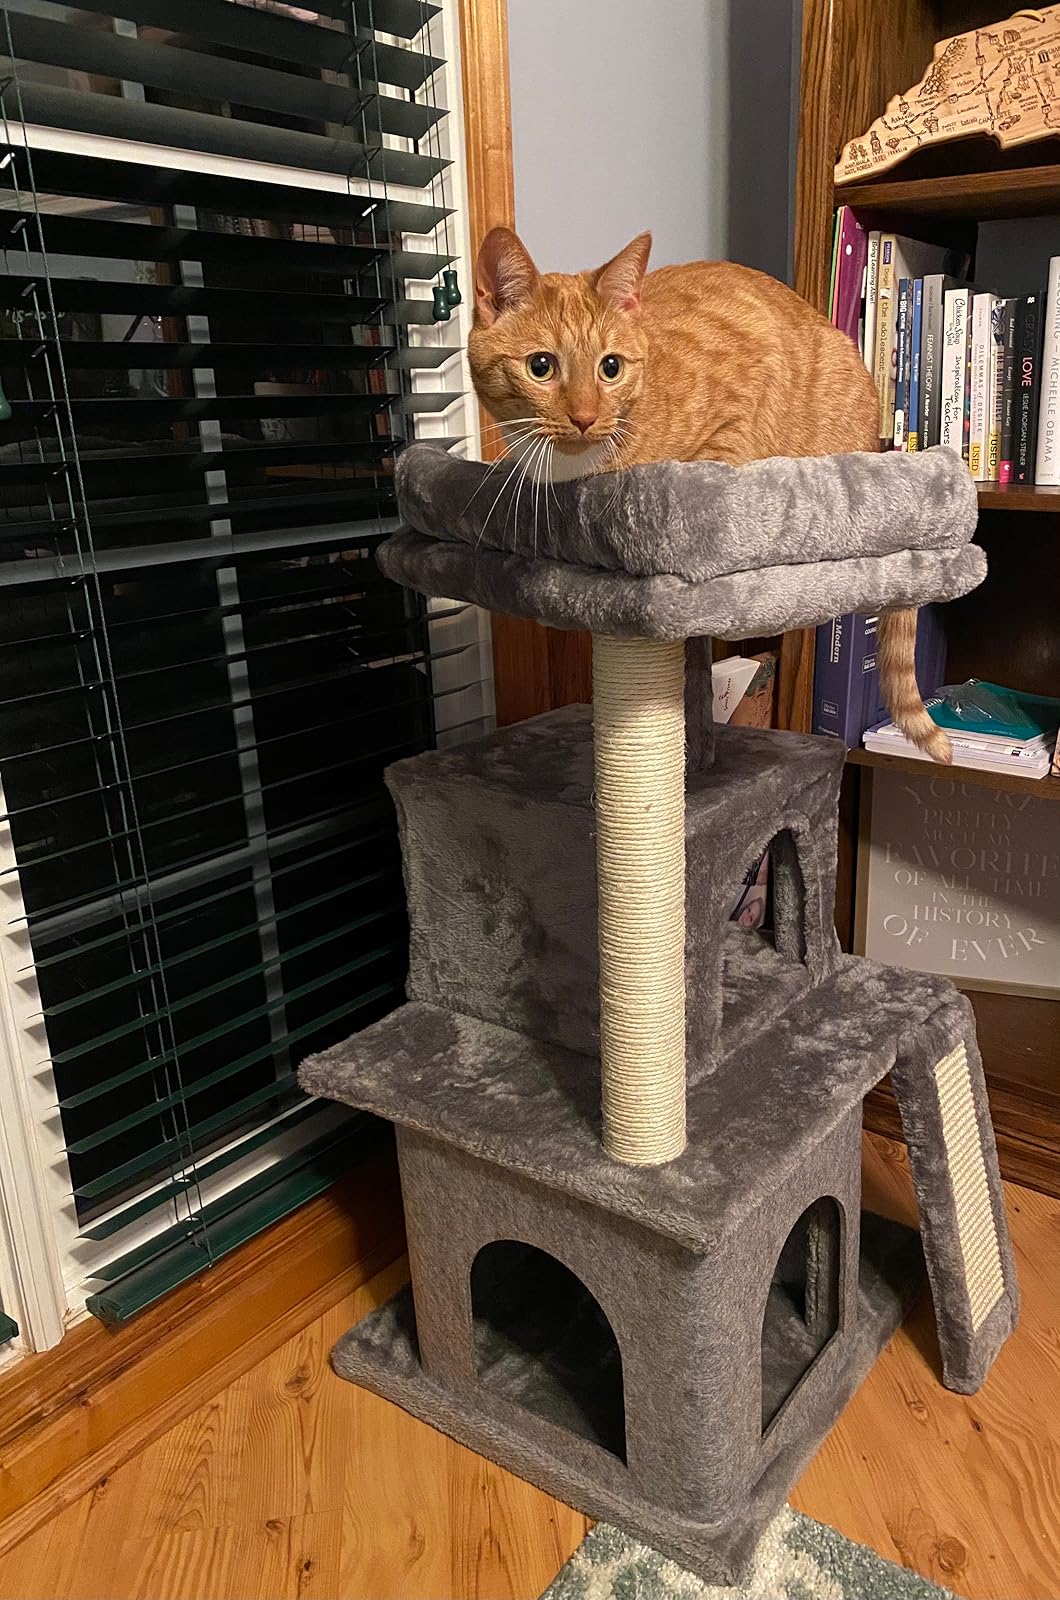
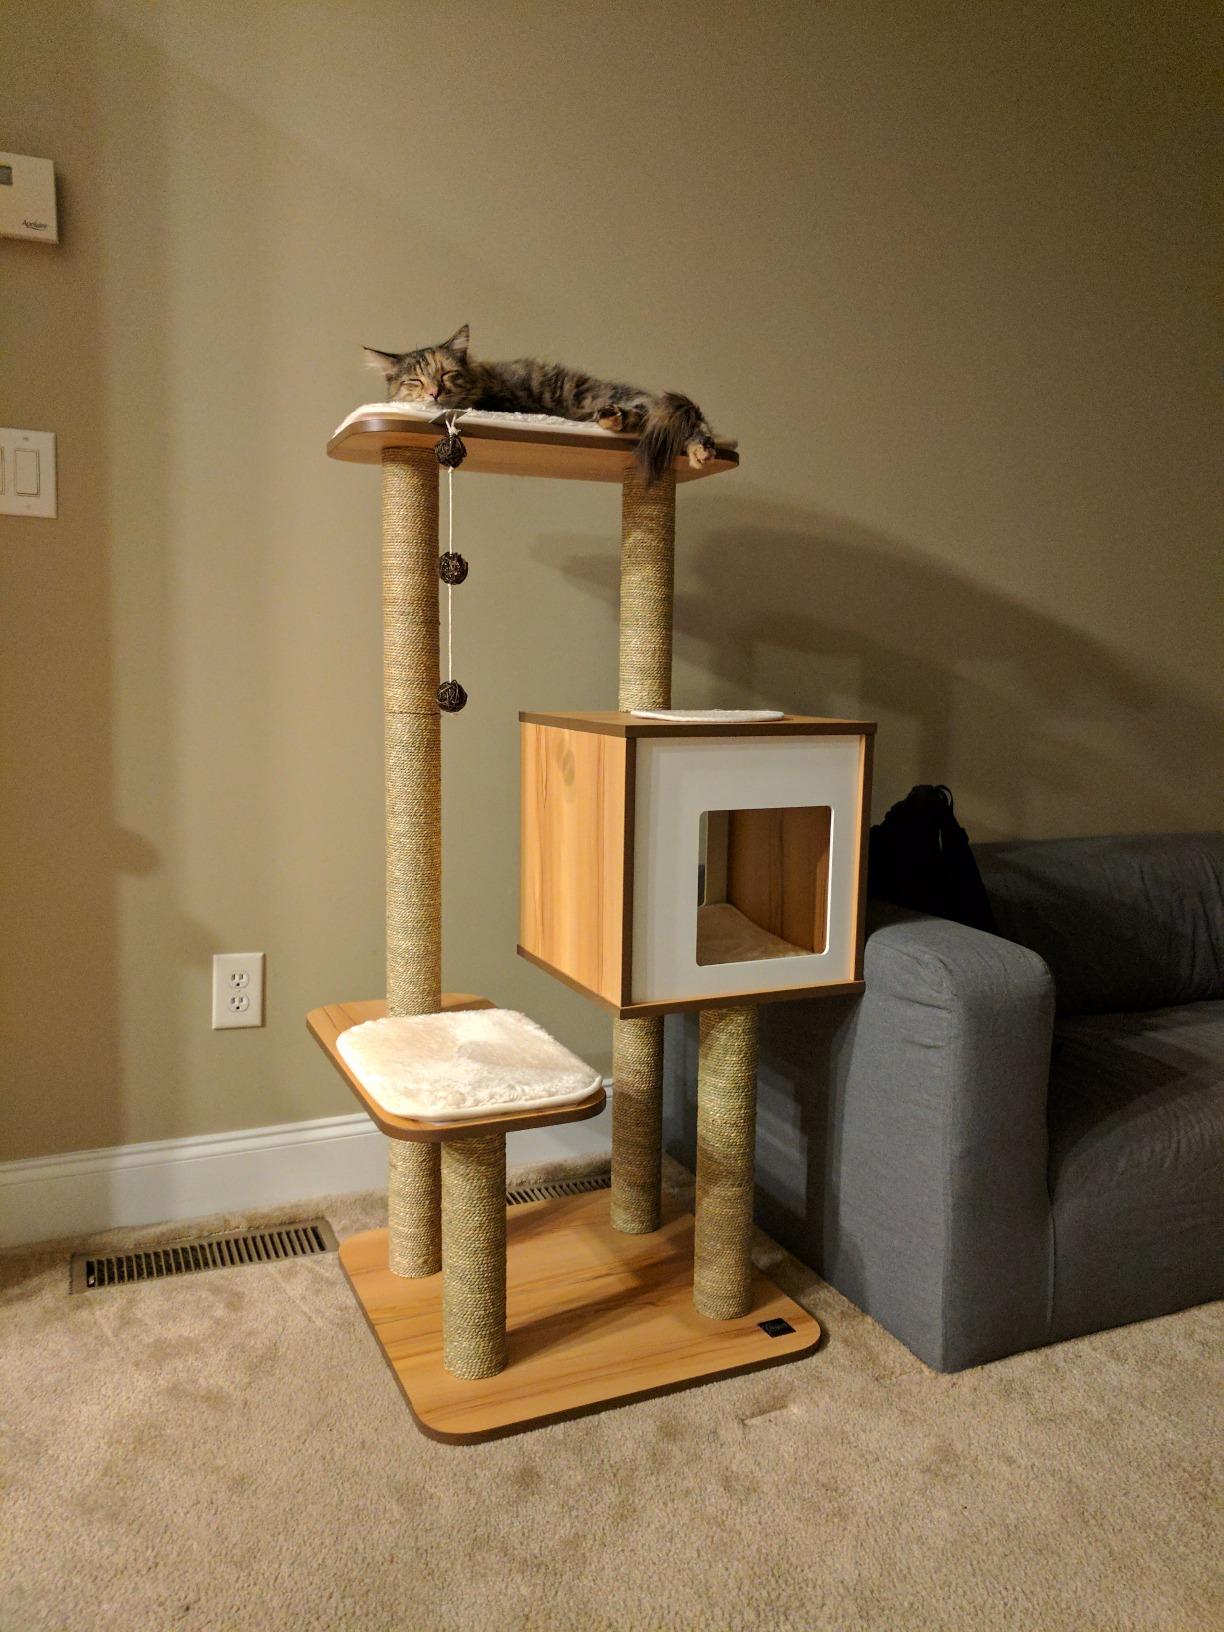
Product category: items_cat tree
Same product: no